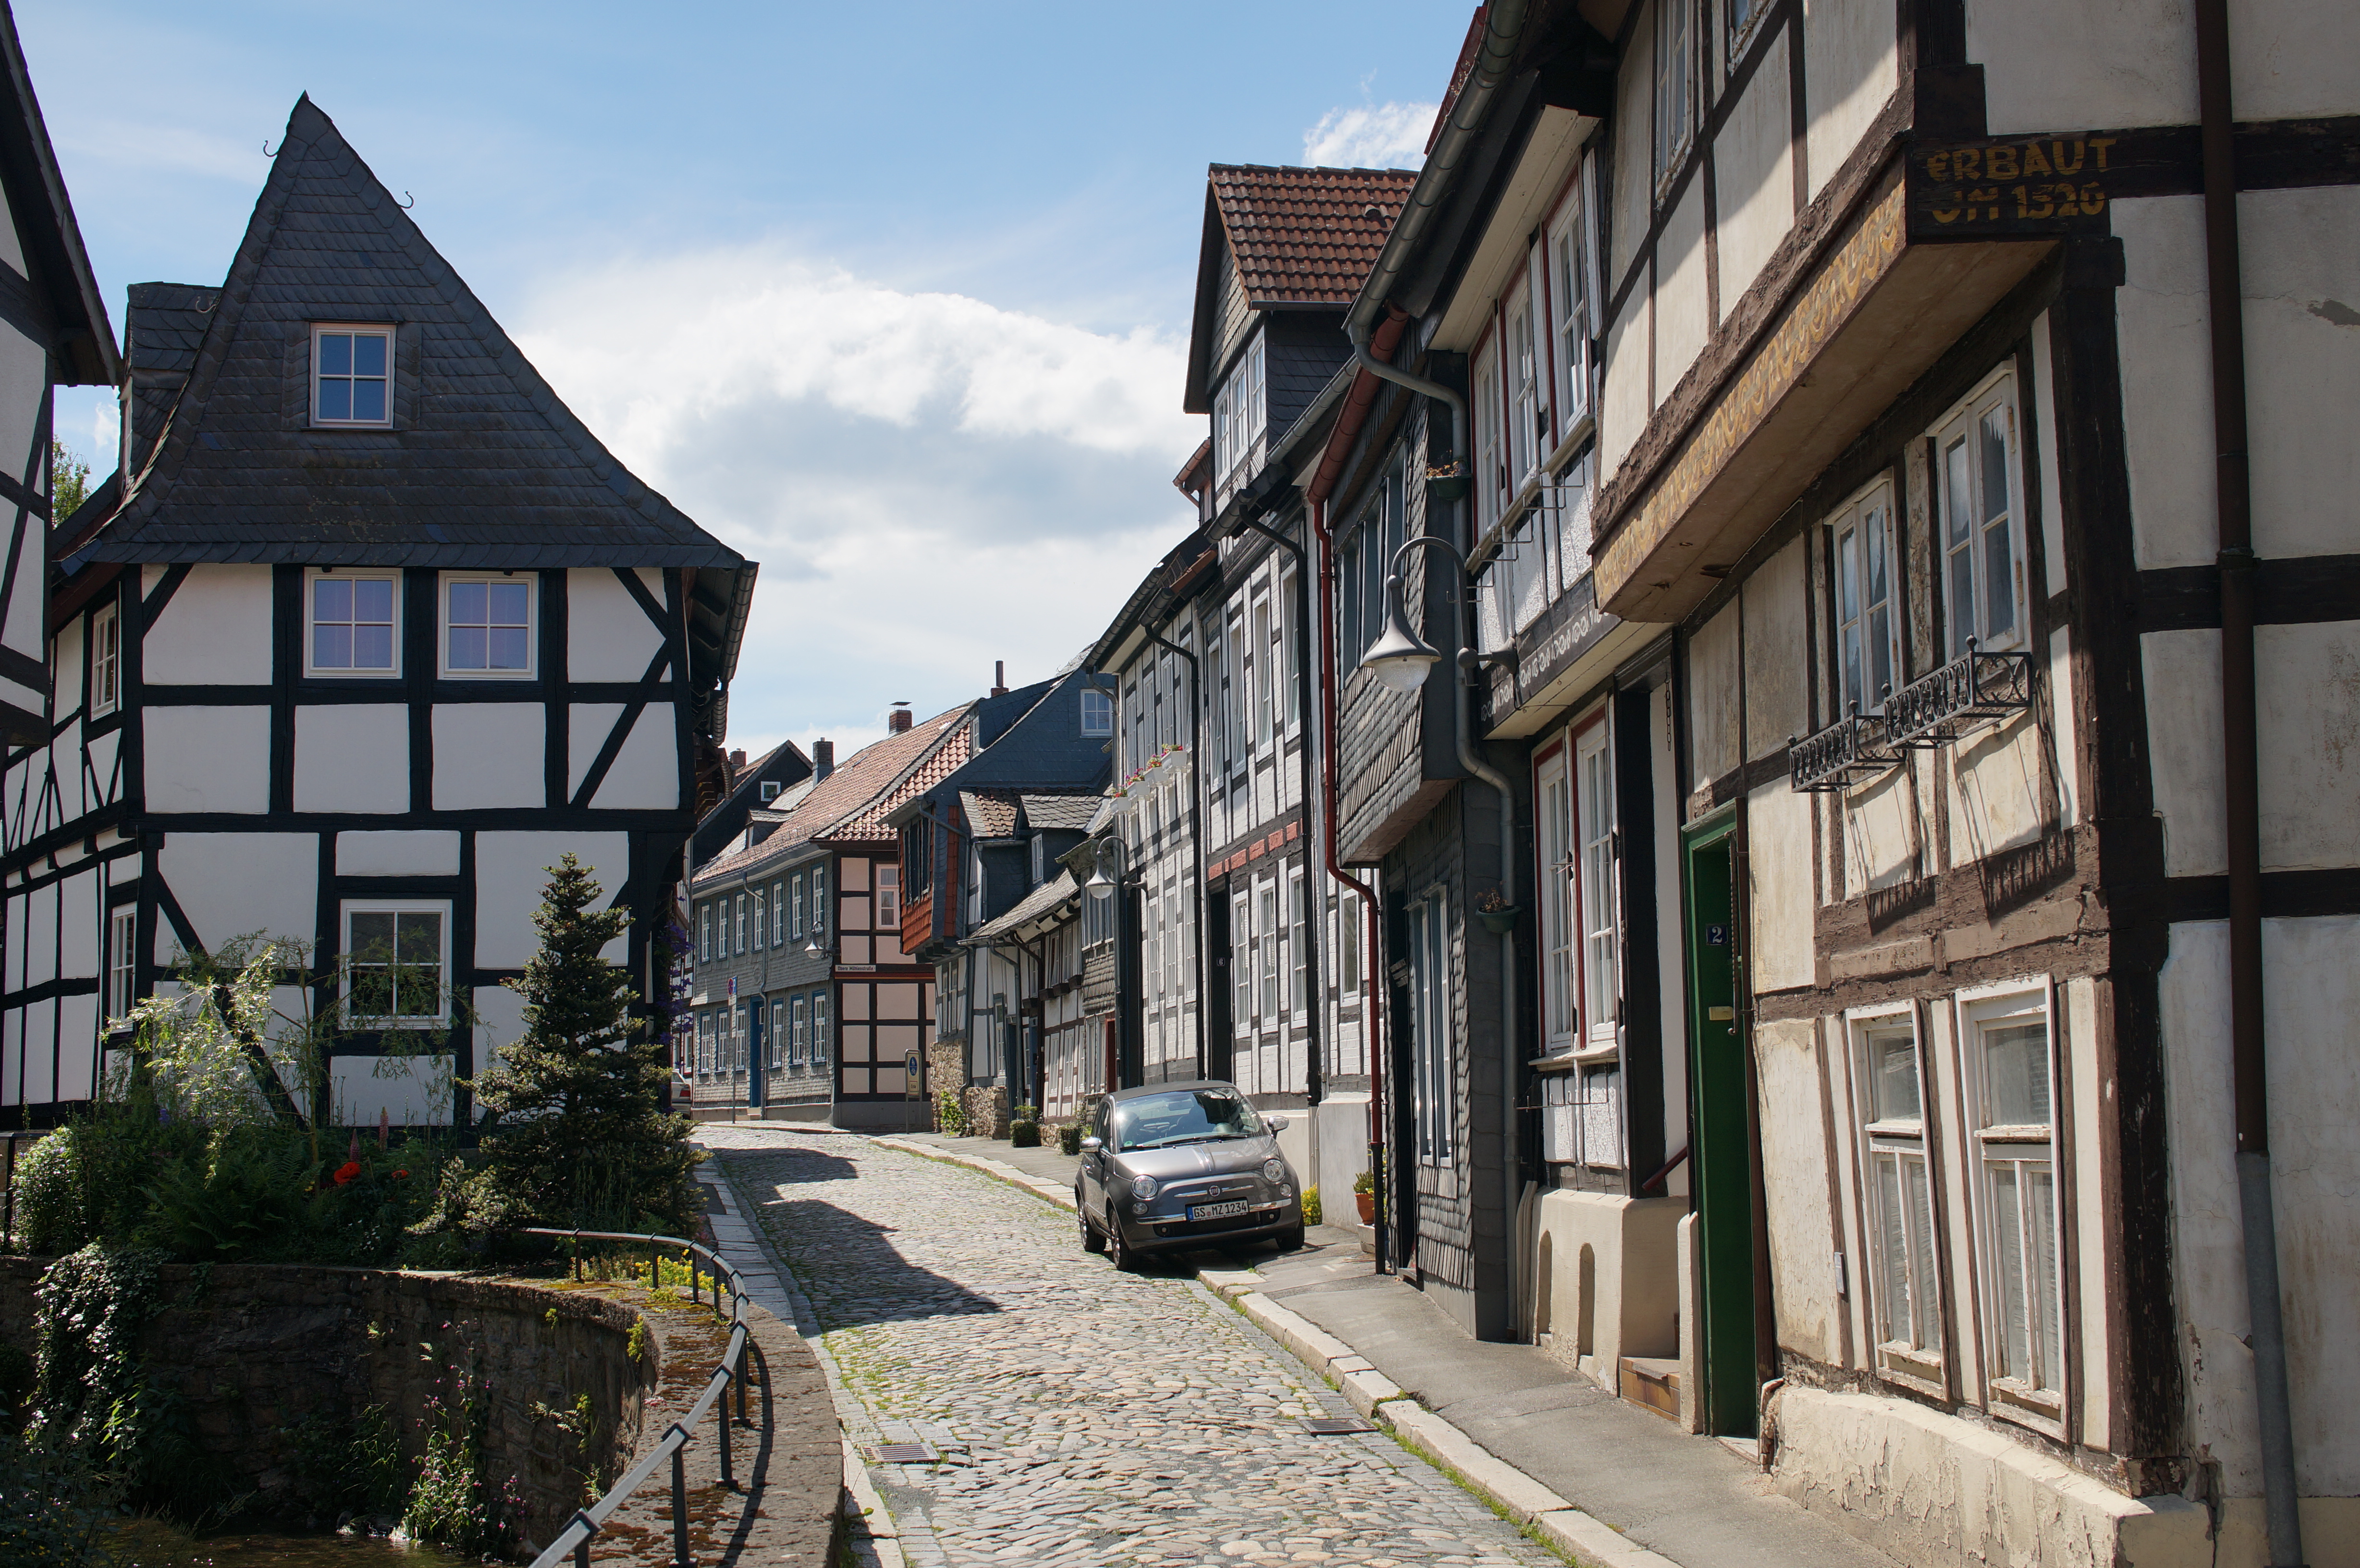
architecture, road, street, house, town, alley, city, home, downtown, suburb, facade, tourism, lane, waterway, 2014, infrastructure, germany, deutschland, berlin, sony, sigma, nex, nex6, lenstagged, steffenzahn, 30mm, sigma30mm28exdn, sigma30mmf28, sigma30mmf28dn, sigma30mm, neighbourhood, urban area, residential area, human settlement